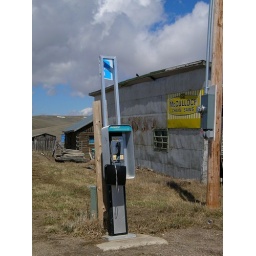
Monida.......yep the phone sign in I-15 was right